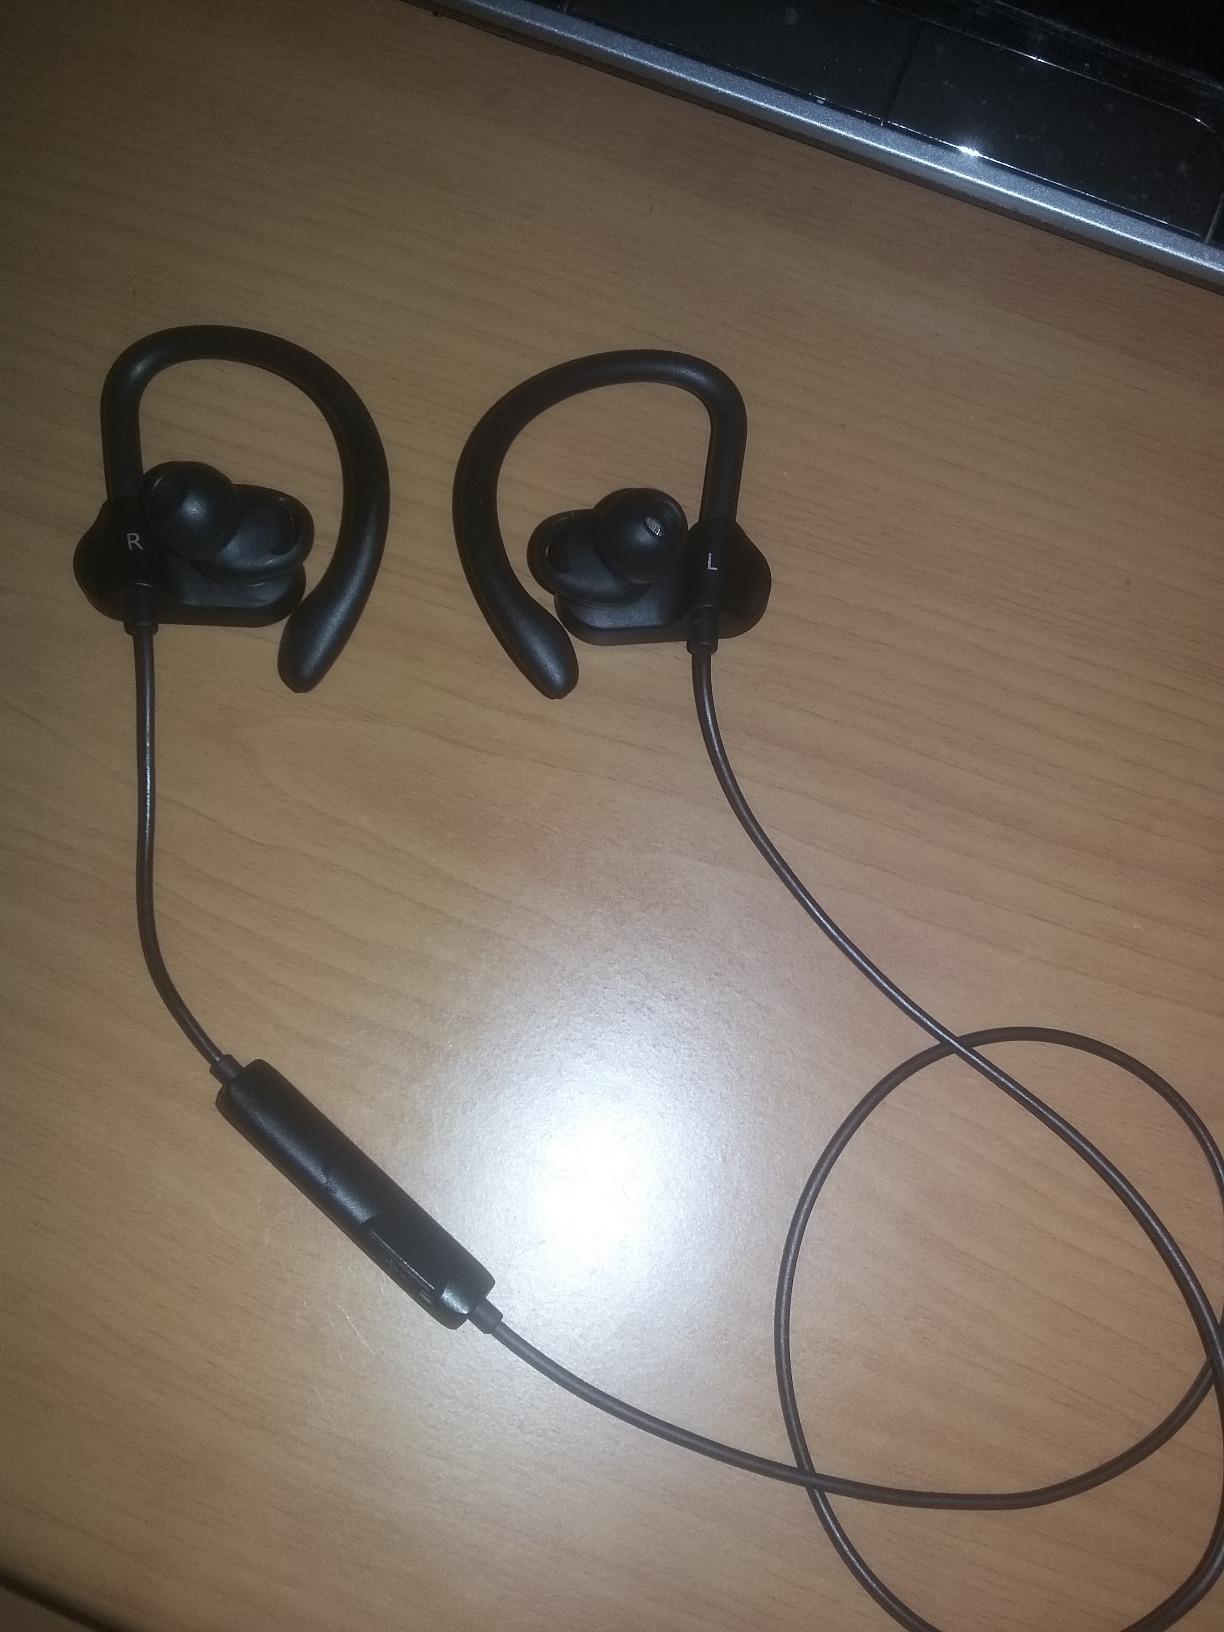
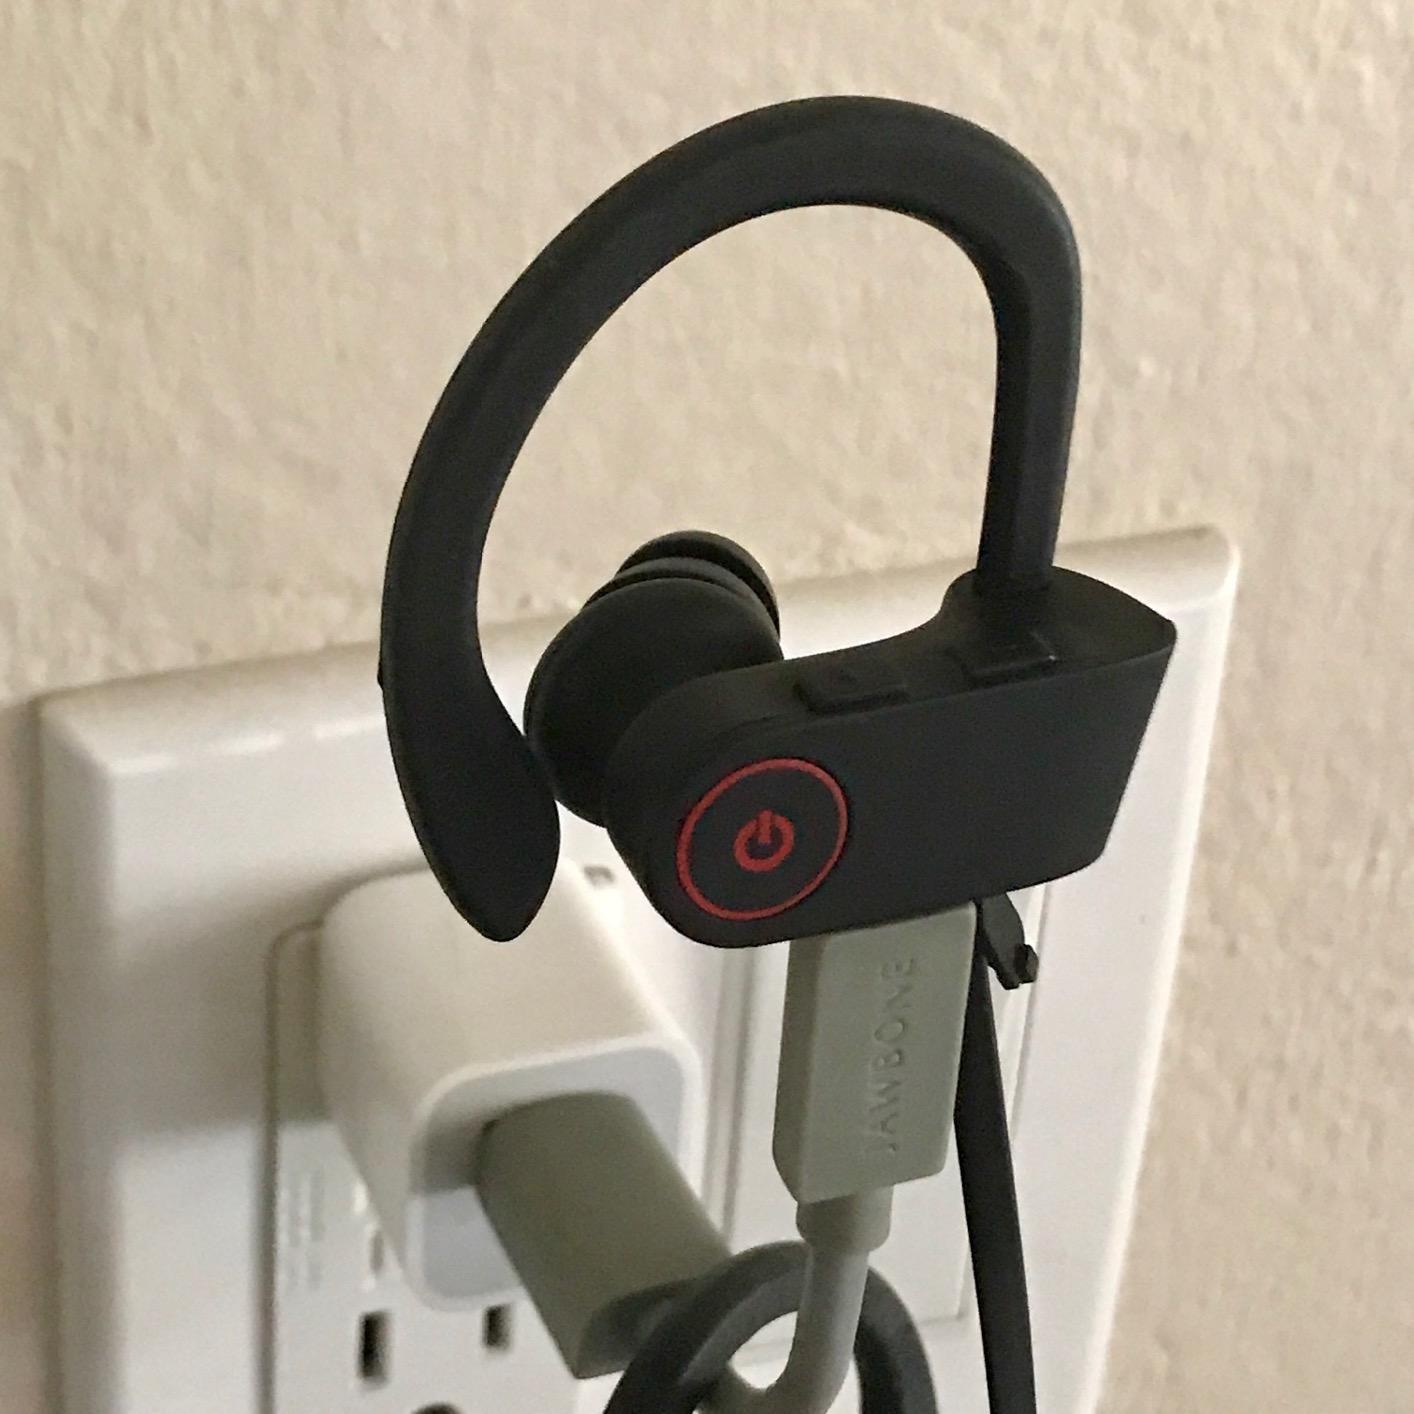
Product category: headphones
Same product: no